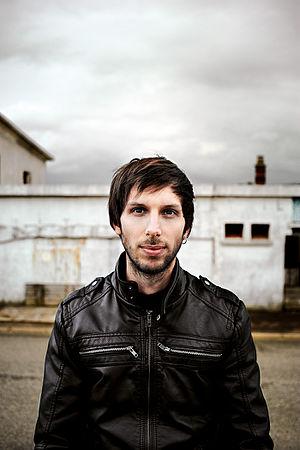
Photographie de Tony Paeleman
Tony Paeleman est un pianiste, claviériste, et rhodiste français né en 1981 à Nice en région Provence-Alpes-Côte d'Azur. Il s'illustre dans le Jazz, le Groove et la musique expérimentale au sein des différentes formations musicales.